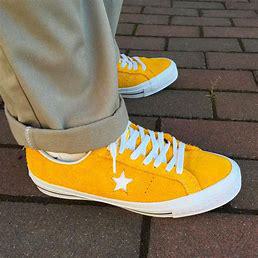
Brand: Converse
Model: One Star